Wings (Bonnie Tyler album)

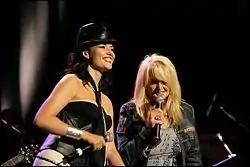
Kareen Antonn with Bonnie Tyler live at La Cigale in Paris, France, 8 June 2005.

The album's single "Louise" was released in France in 2005 and then was released in UK to promote "Celebrate" on 12 June 2006. Tyler recorded a music video for this single in a shipwreck on the coast of Tunisia, which was released on the CD single.